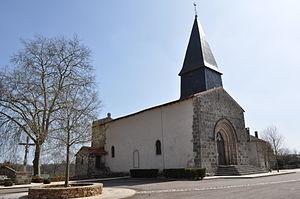
L'église de Saint-Barbant
Saint-Barbant est une ancienne commune française située dans le département de la Haute-Vienne, en région Nouvelle-Aquitaine. Depuis le 1er janvier 2019, Saint-Barbant est devenue une des quatre communes déléguées de la commune nouvelle de Val-d'Oire-et-Gartempe.